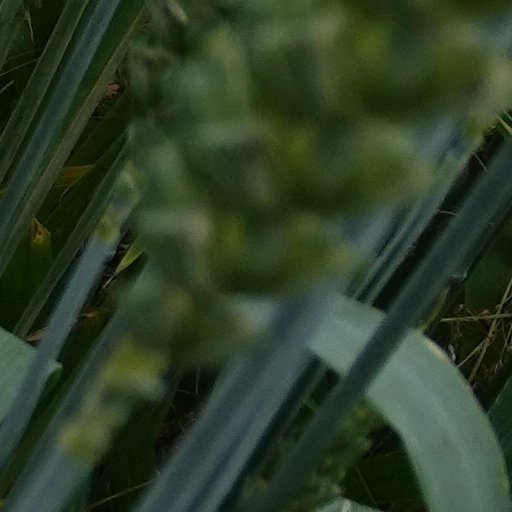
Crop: wheat